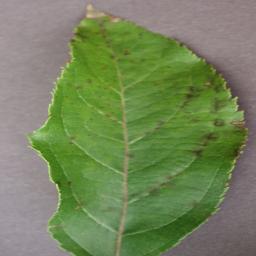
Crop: apple
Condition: scab